Josse Impens

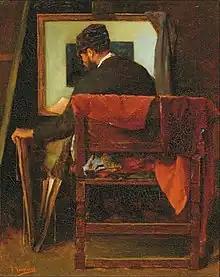
"Painter in front of his easel" (self portrait)

Josse Impens (1840–1905) was a Belgian painter known for his interior scenes, genre scenes, portraits and nudes. He painted a number of scenes of artists and women in artist studios seen from the back. He also painted some city views.